Klemensas Popeliučka

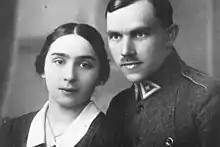
Popeliučka with his wife Vanda

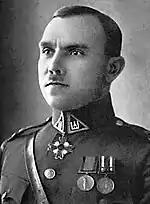
Popeliučka with the Lithuanian Army uniform

After returning to Lithuania, Popeliučka in April 1919 was mobilized into the Lithuanian Armed Forces. Since March 1920, he was the commander of a separate railway battalion, from March 1922 he was confirmed as the commander of the battalion.